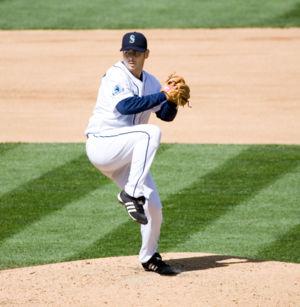
Horacio Ramírez est un ancien lanceur gaucher des Ligues majeures de baseball. Il évolue de 2003 à 2011.